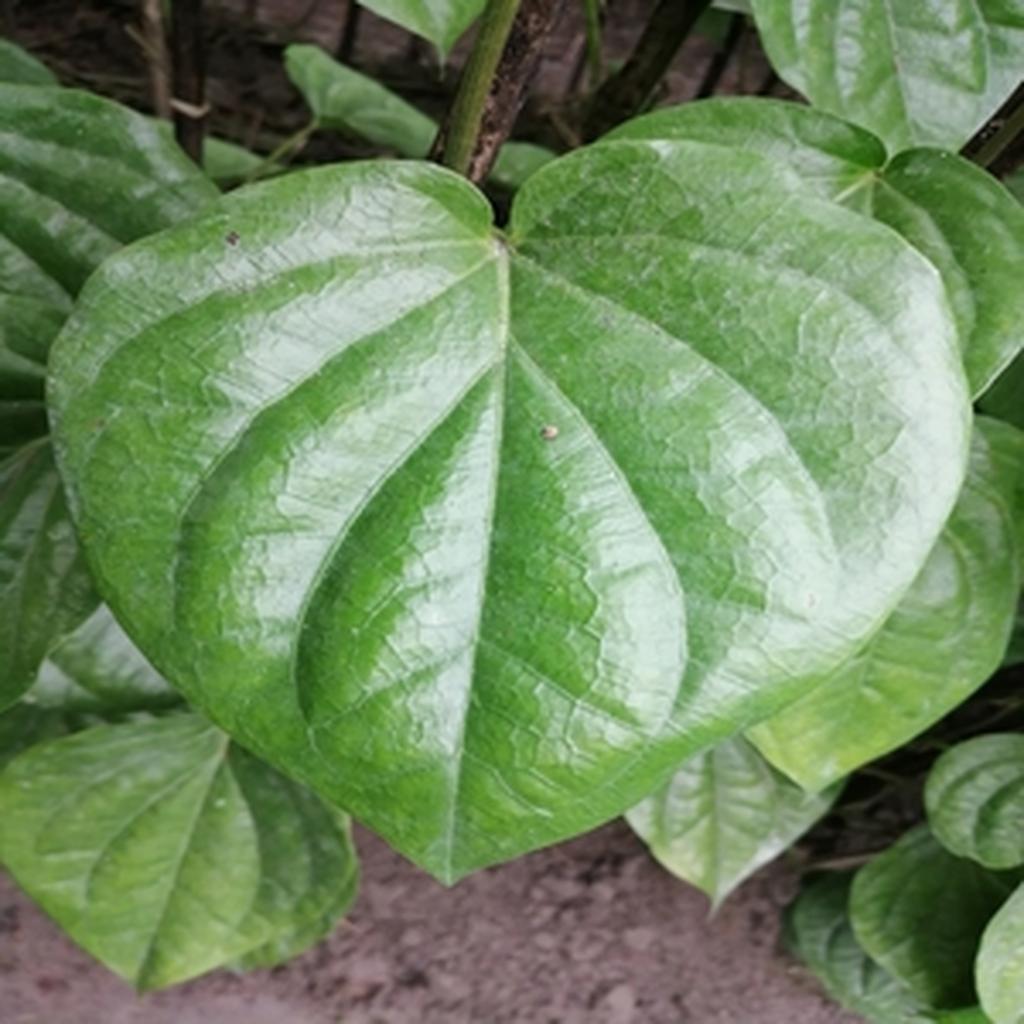
Label: Healthy_Leaf